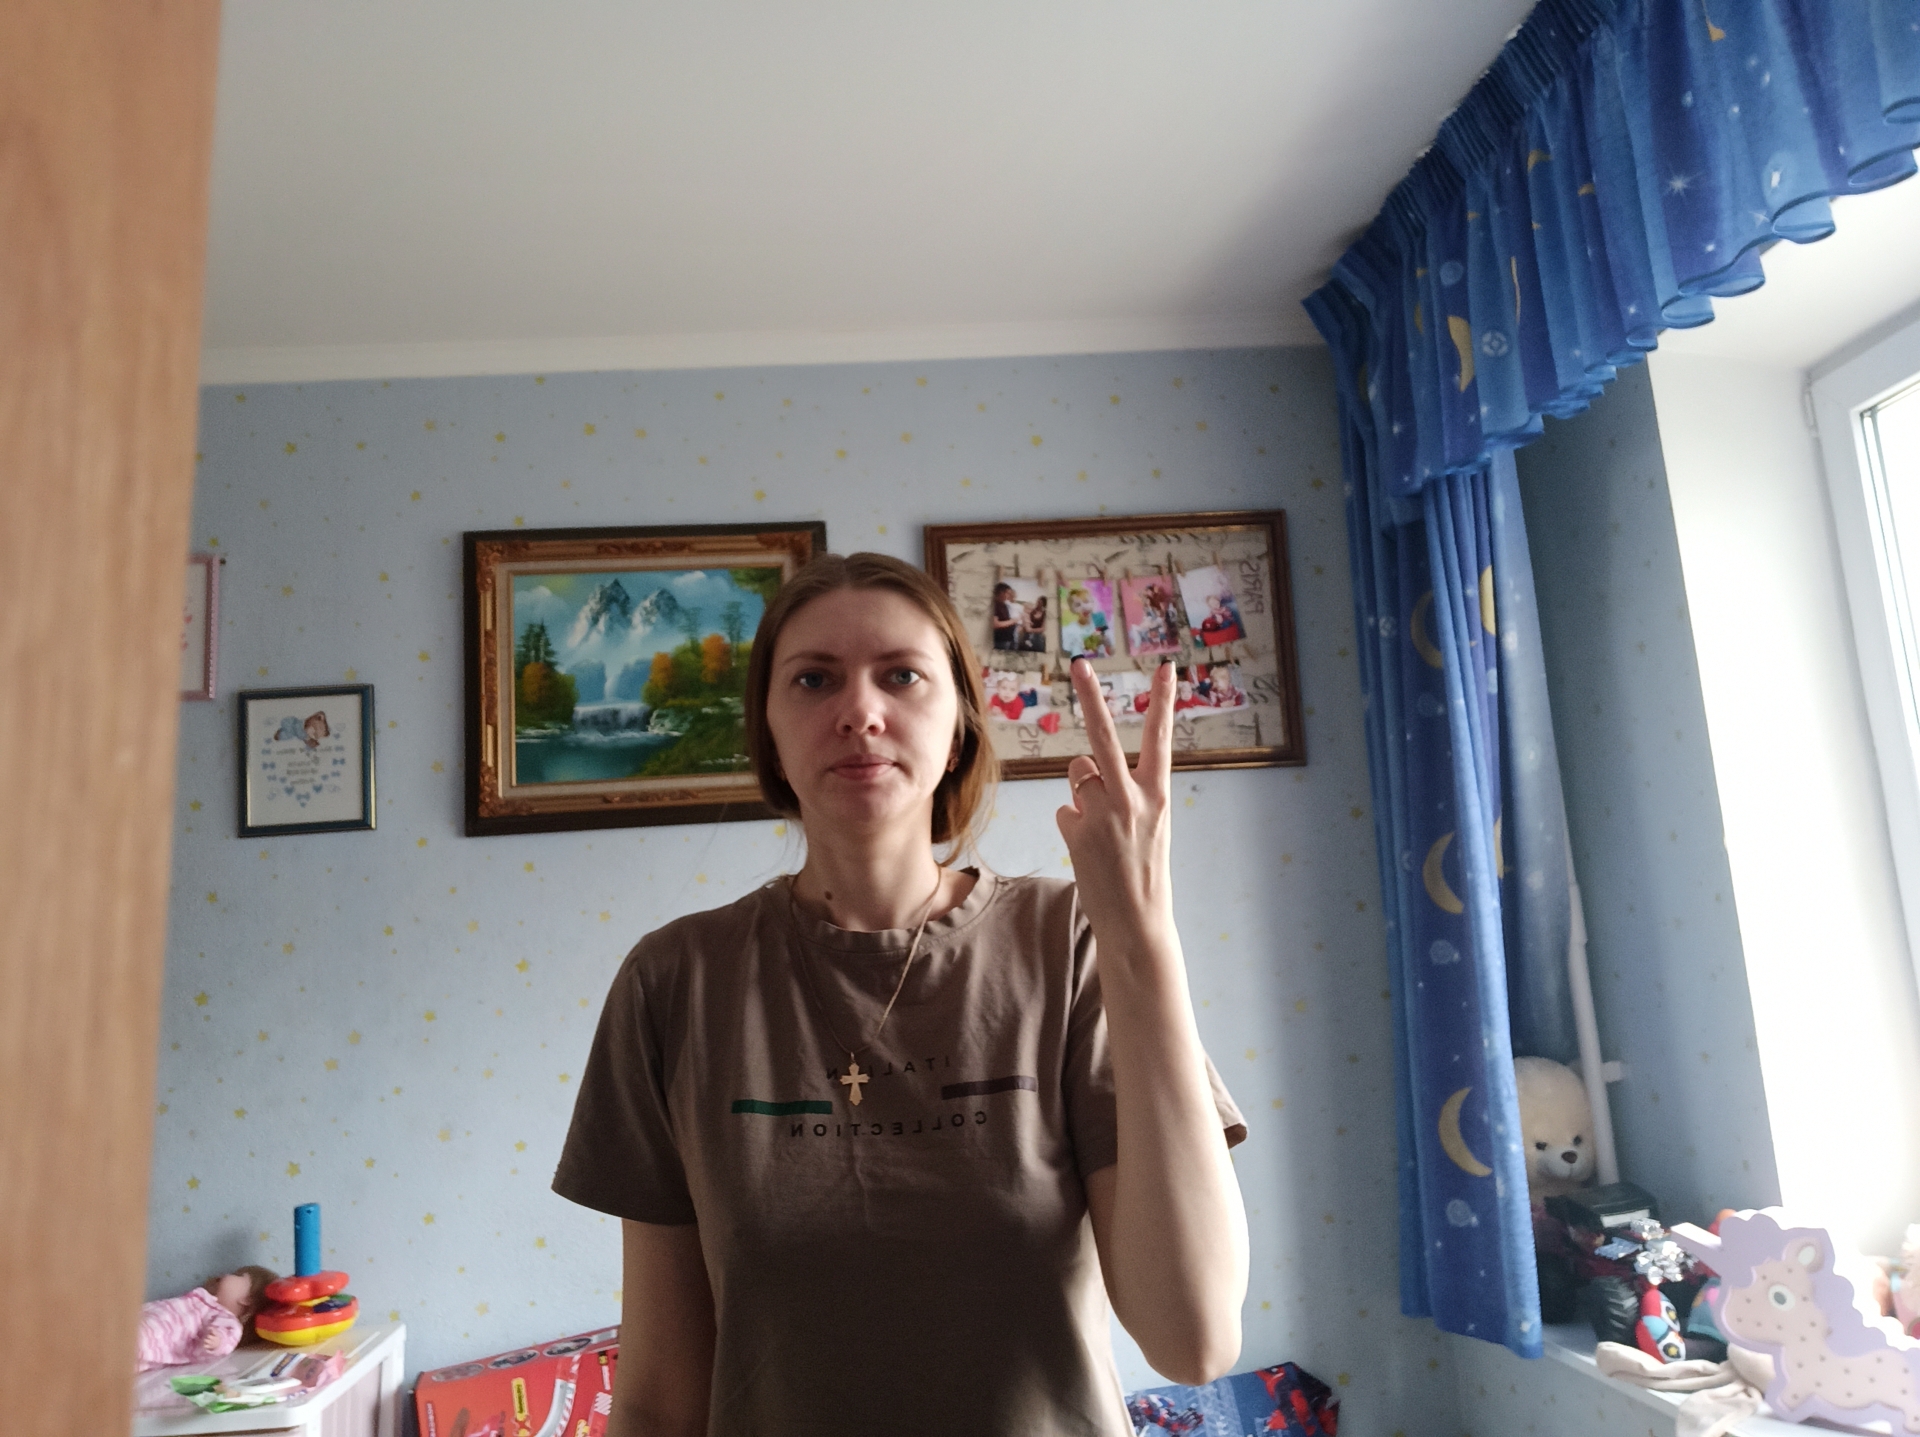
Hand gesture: peace_inverted